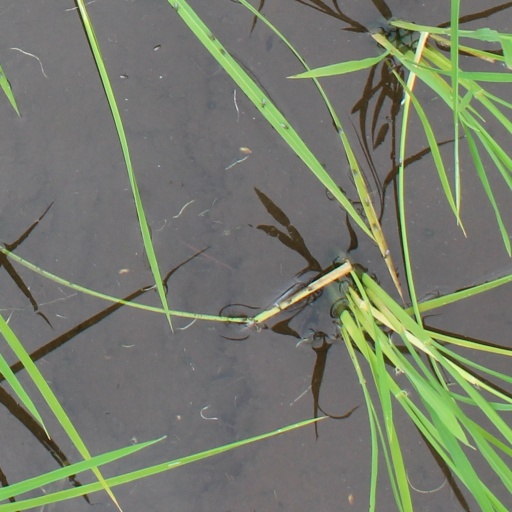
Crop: rice